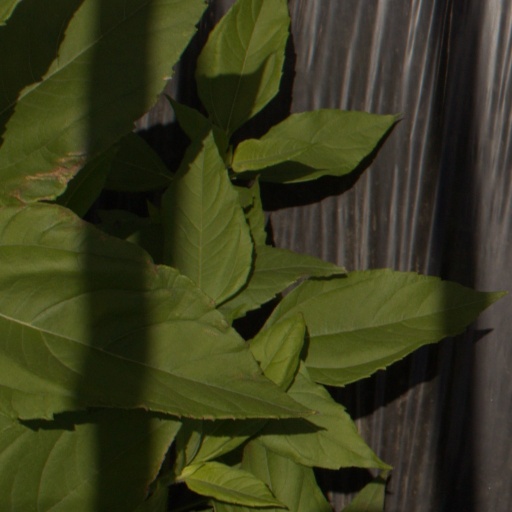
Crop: Jerusalem artichoke